USS Coontz

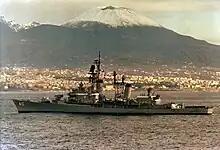
USS "Coontz" in 1980.

On 14 July 1981, "Coontz" accidentally fired a live Harpoon missile about off St. Croix. The island was in range of the missile and it was fired toward the island, but a search by "Coontz" and aircraft from the carrier found no debris. The US Navy concluded that the Harpoon harmlessly impacted the sea since no trace of it was ever found.